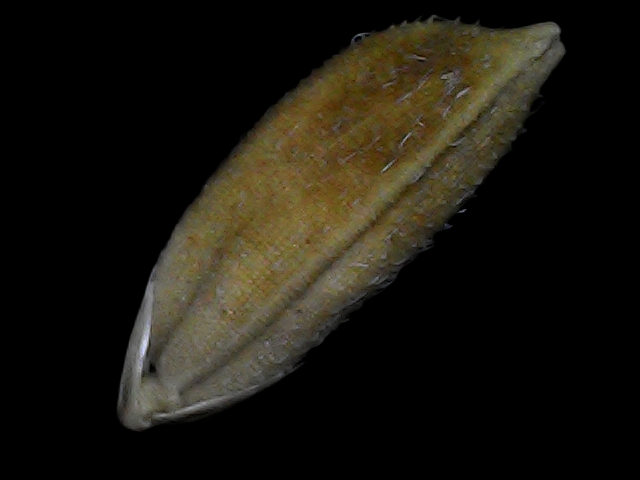
Rice variety: Bd91